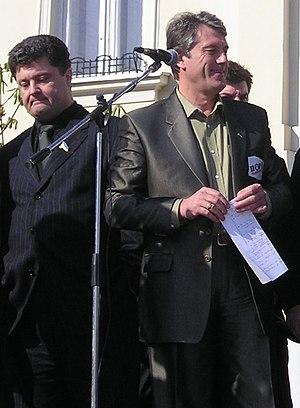
Petro Oleksiovytch Porochenko, né le 26 septembre 1965 à Bolhrad, est un homme d'affaires et homme d'État ukrainien, président d'Ukraine du 7 juin 2014 au 20 mai 2019.